Phong Nha – Kẻ Bàng National Park

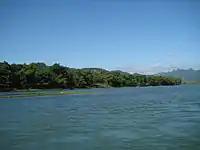
Son River in the Phong Nha-Kẻ Bàng National Park

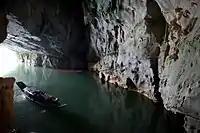
Underground river in Phong Nha cave

Besides the grotto and cave systems, Phong Nha has the longest underground river. The Sơn and Chay are the main rivers in this national park. Most of caves here have been shaped by Son and Chay Rivers. The Son River flows into the mouth of the Phong Nha cave and keeps on underground, where it is called the Nam Aki River. It emerges 20 km to the south near Pu-Pha-Dam Mountain. There are spectacular streams, springs and waterfalls in Phong Nha-Kẻ Bàng, namely: Gió waterfall, Madame Loan waterfall, Mọc stream erupting from a limestone mount range, and Trạ Ang stream.